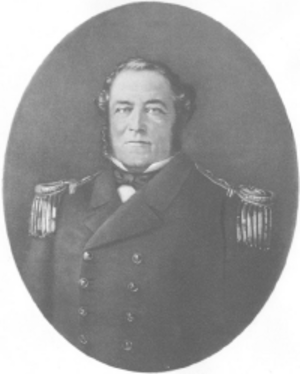
John Williams Wilson, également connu sous le nom de Juan Guillermos, né à Bristol en 1798 et mort le 14 septembre 1857, est un officier de marine et homme politique chilien, d'origine britannique. Jeune, il entre dans la Marine chilienne en 1824 au sein de laquelle il parviendra au rang de commandant. À la fin de sa vie, il est nommé gouverneur de Talcahuano. Il supervise la construction de Fort Bulnes en 1843, que le gouvernement chilien envisageait comme une base pour le contrôle du détroit de Magellan. Puerto Williams, fondé en 1953, sera nommé en son honneur, tout comme l'île Juan Guillermos.